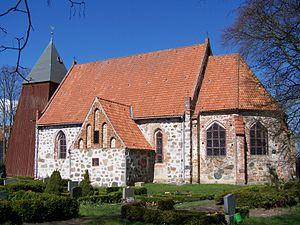
Elmenhorst est une municipalité allemande du land de Mecklembourg-Poméranie-Occidentale et l'arrondissement de Poméranie-Occidentale-Rügen. En 2013, elle comptait 731 hab.